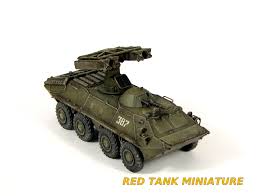
Label: BTR-70